Fizzles

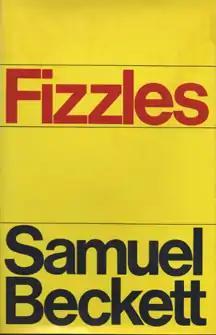
Cover of Grove's 1977English paperback version

Some fizzles are unnamed and are identified by their numbers or first few words, which appear above in brackets.